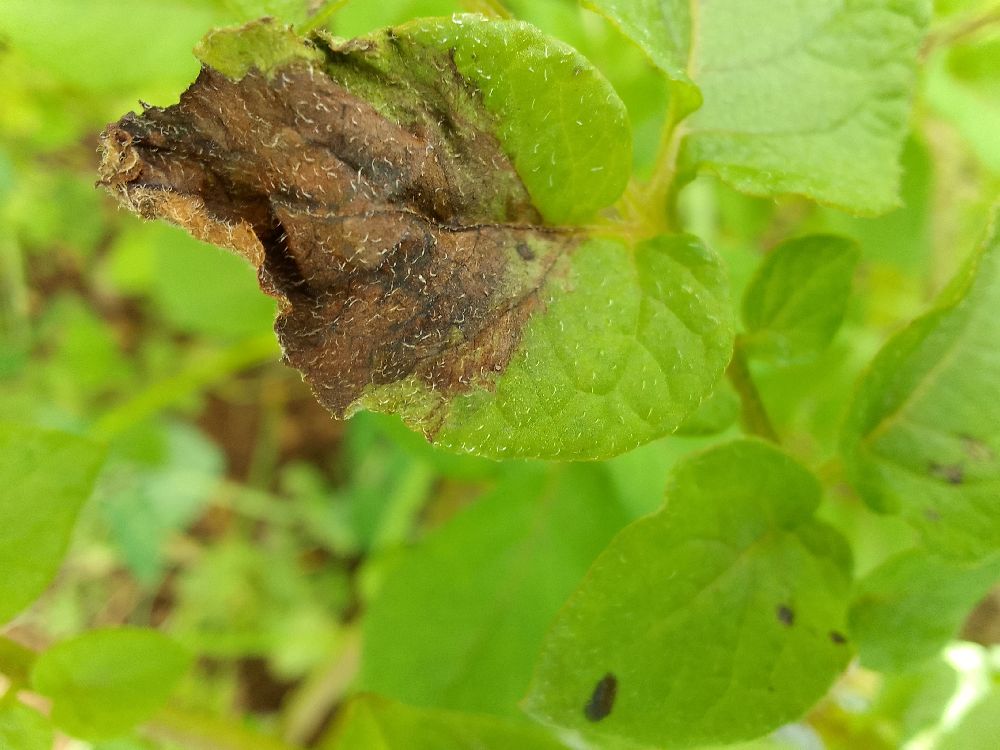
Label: Late blight